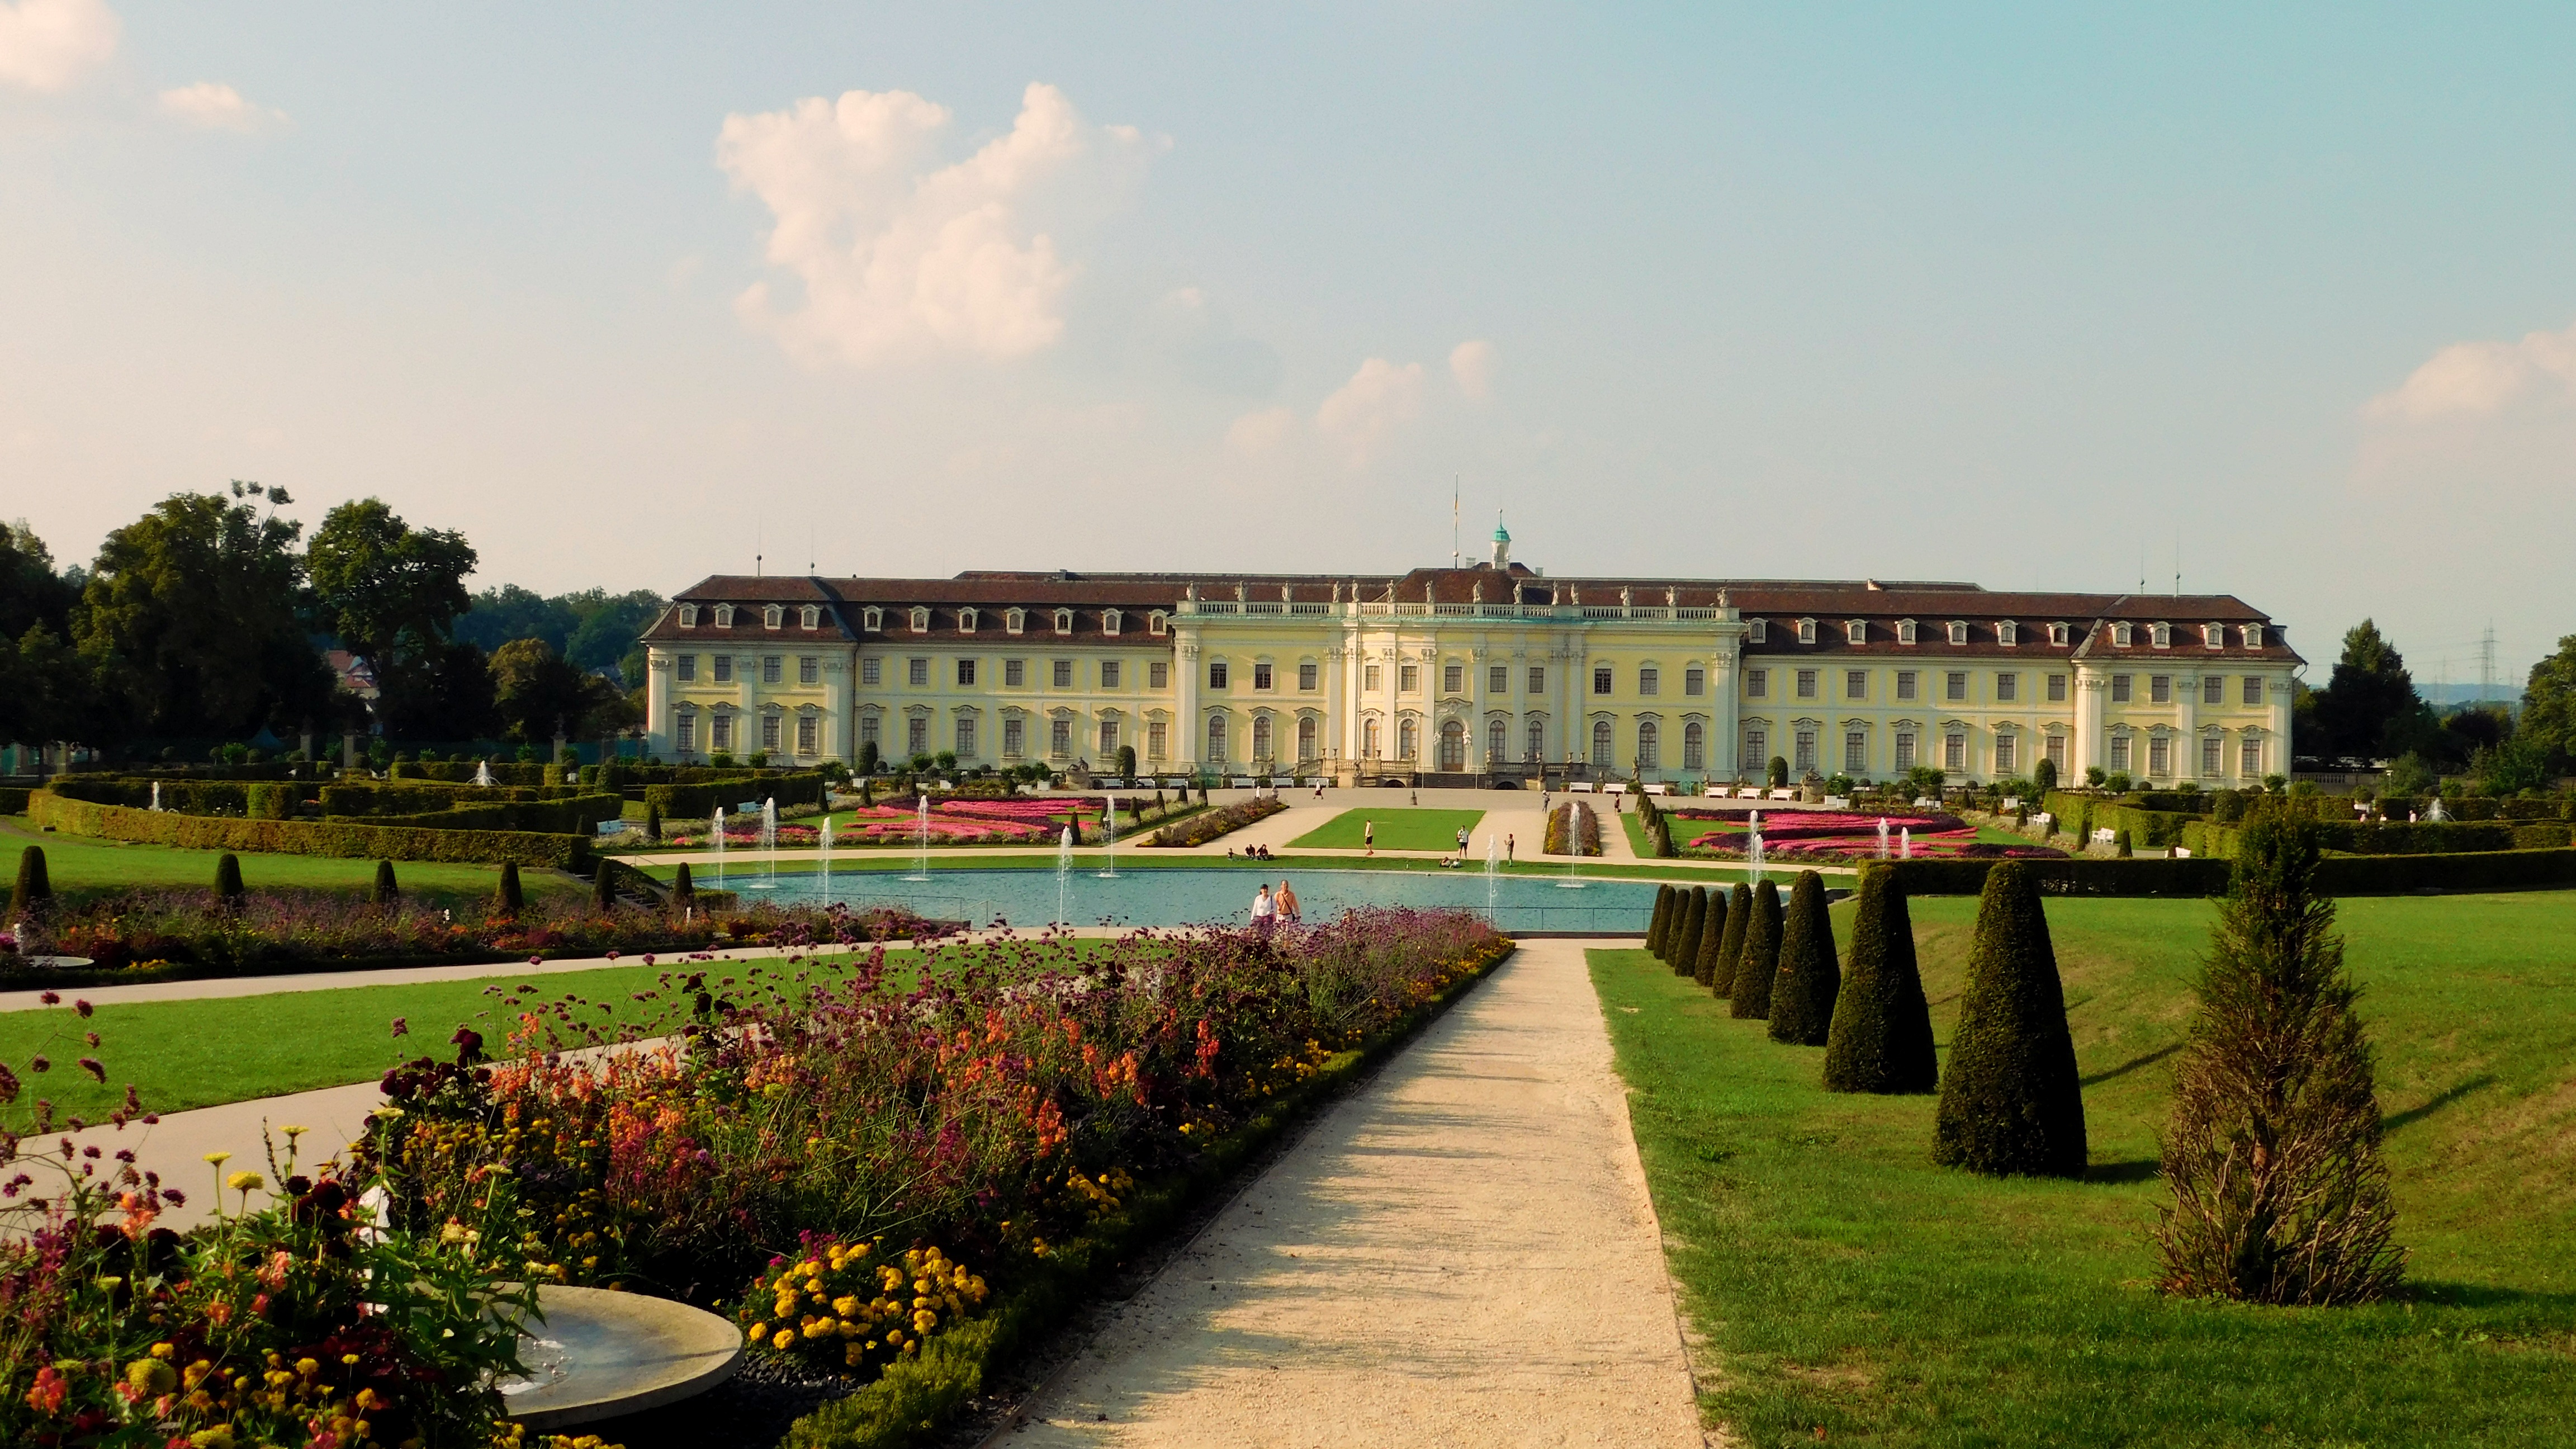
architecture, structure, chateau, palace, summer, idyllic, park, castle, attraction, garden, flowers, places of interest, king, germany, famous, estate, historically, housewife, baden w rttemberg, ludwigsburg germany, fairy castle, baroque building, ludwigsburg palace, bl hendes baroque, sport venue